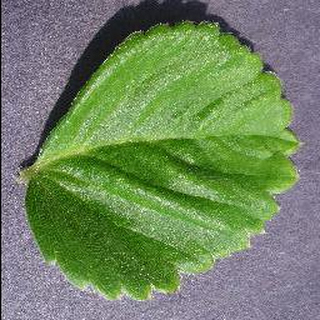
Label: healthy_strawberry